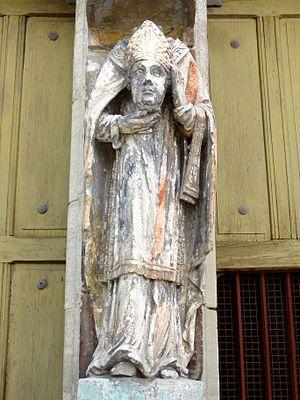
Trumeau du portail avec la statue de saint Denis céphalophore.
L'église Saint-Denis est une église catholique paroissiale située à Serans, en France. L'on ignore pratiquement tout de son histoire. La partie la plus ancienne est le clocher en bâtière, qui est de style roman, et date de la première moitié du XIIᵉ siècle. Le chœur de cette époque fut remplacé quelques années plus tard par une travée voûtée d'ogives. L'église Saint-Denis compte ainsi parmi les quarante églises de l'Oise qui possèdent des voûtes d'ogives romanes. Mais c'est tout ce qui subsiste de cette époque : la seconde travée du chœur, qui se termine par un chevet plat, a été ajoutée au début du XIIIᵉ siècle, et le croisillon sud et la chapelle latérale sud ont été construits, ou reconstruits, sous la même campagne de travaux. La plupart des chapiteaux sont malheureusement abîmés, ou ont été resculptés au XIXᵉ siècle, et la seconde travée du chœur a perdu toute son authenticité lors d'une restauration radicale à cette époque. Mieux conservés sont le croisillon et la chapelle latérale nord, qui sont issus de la reconstruction après la guerre de Cent Ans au début du XVIᵉ siècle.